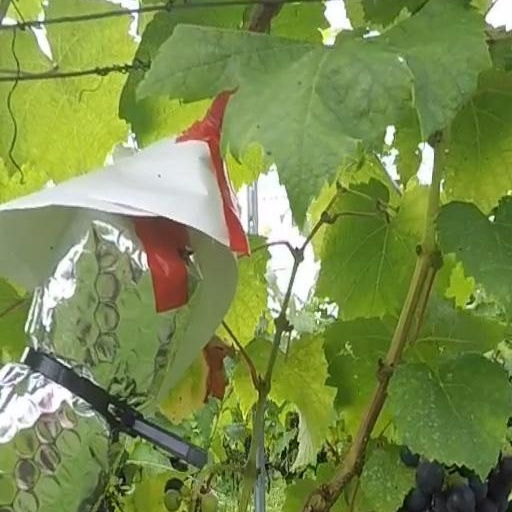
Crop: grape